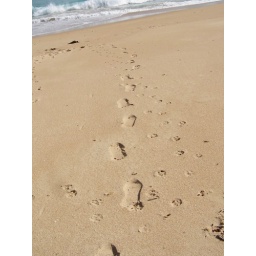
footprints in sand at canunda beach